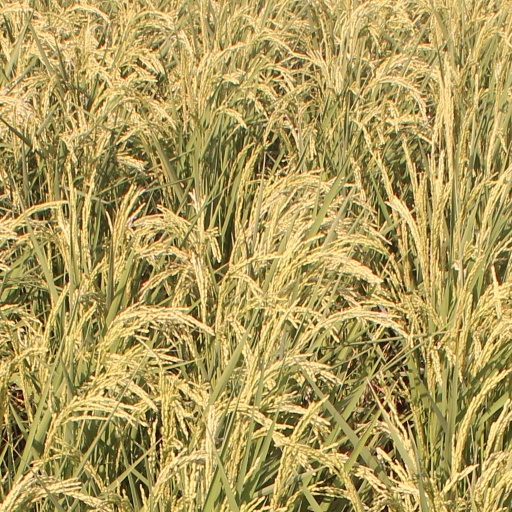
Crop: rice